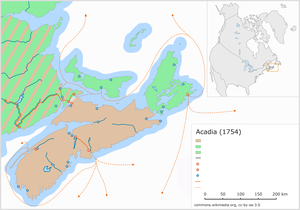
Acadie (1754)